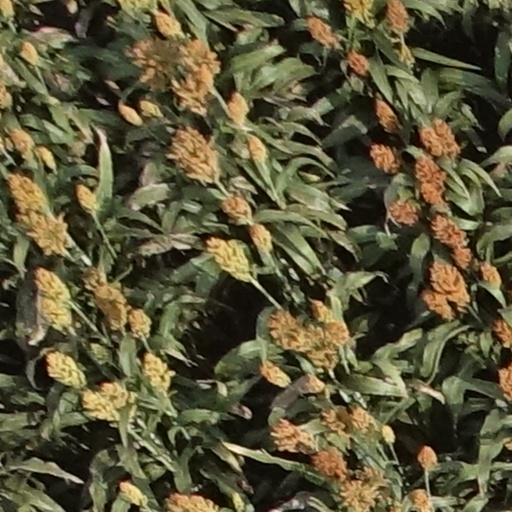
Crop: sorghum